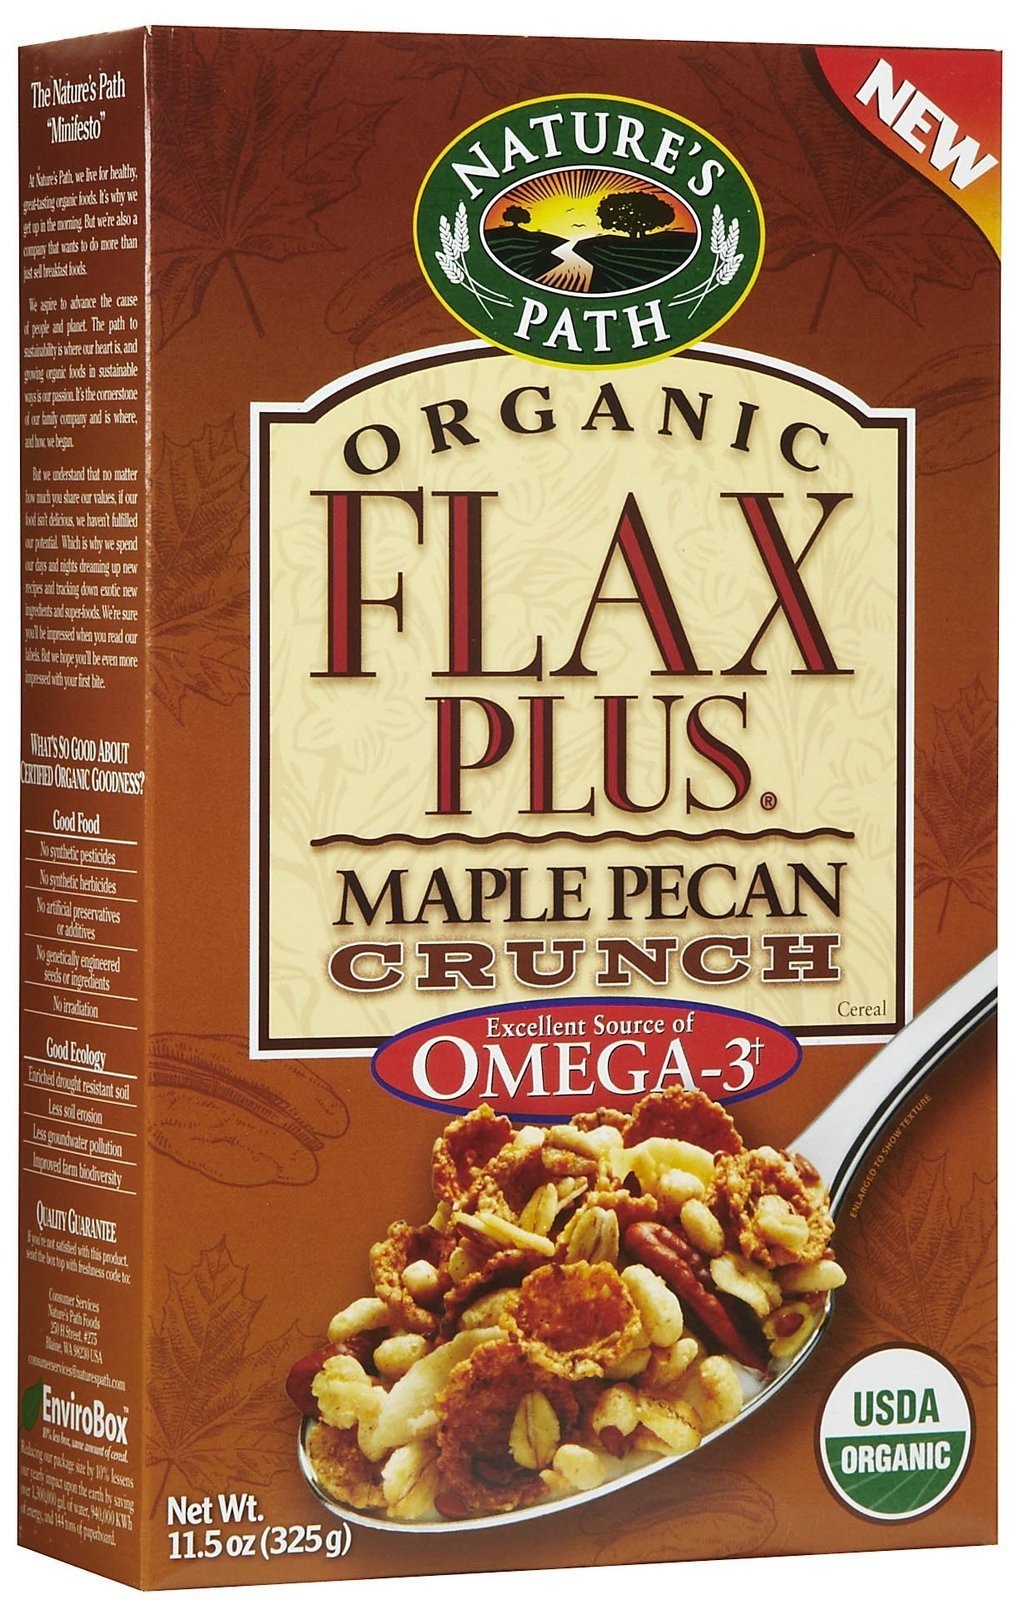
Item Name: Nature's Path Flax Plus Maple Pecan Crunch - 11.5 oz
Bullet Point: Nature's Path Flax Plus Maple Pecan Crunch - 11.5 oz
Value: 11.5
Unit: Ounce

Price: 5.46